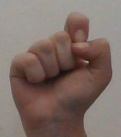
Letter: fa